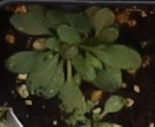
Label: Horseweed